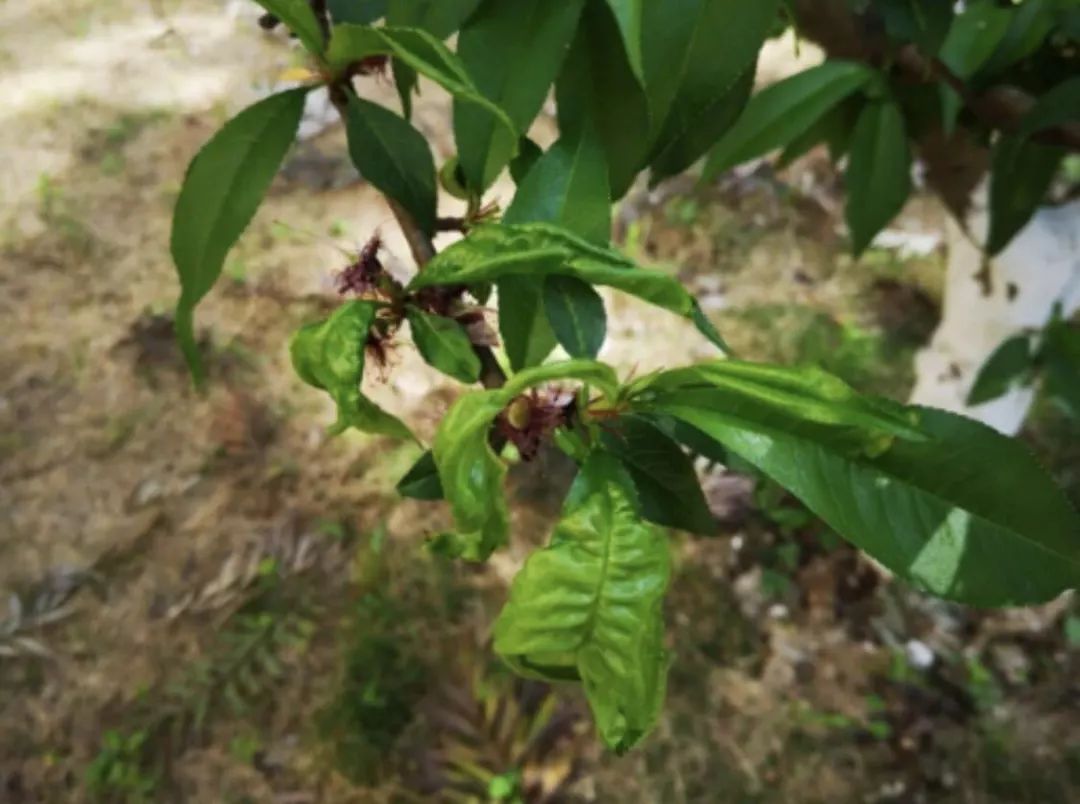
Plant: Peach
Disease: peach leaf curl